Kalahandi district

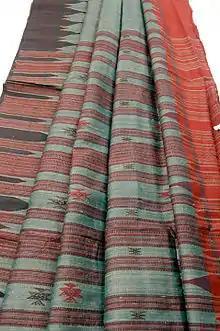
Habaspuri a traditional handloom from Kalahandi.

Utkela Airstrip (VEUK) is present near the city which is scheduled to be operational with daily flights to state capital Bhubaneshwar and Raipur in the coming month of September by private air service provider Air Odisha under UDAN scheme by Ministry of Civil Aviation, Govt. of India. Another one, Lanjigarh Airstrip (FR44733) is private airstrip conducting VIP and chartered planes. Swami Vivekananda Airport at Raipur, Chhattisgarh is away. Biju Patnaik International Airport in the state capital, Bhubaneswar is 427 km away by road and 631 km by rail.